Nevsky Pyatachok

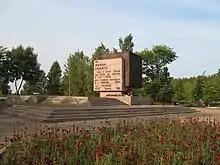
Memorial at the battlefield of Nevsky Pyatachok

Nevsky Pyatachok is the name of the Neva Bridgehead 50 km east south-east of Leningrad and 15 km south of Shlisselburg. It was the site of one of the most critical and costly campaigns during the Siege of Leningrad from September 1941 until May 1943 to reopen land communications with the city during the German siege.